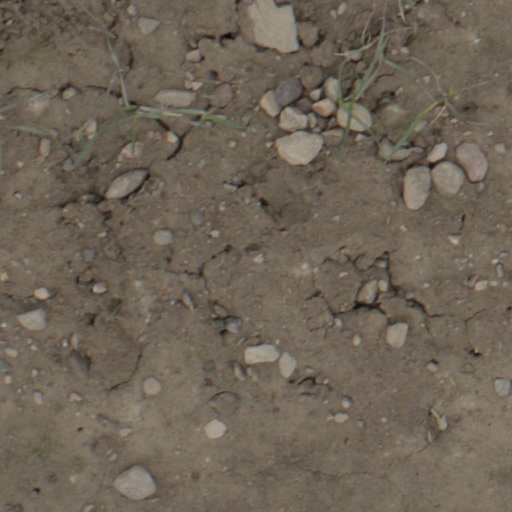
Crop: wheat